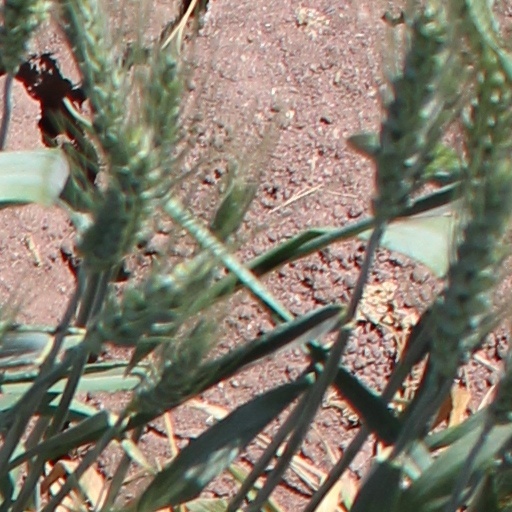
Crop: wheat